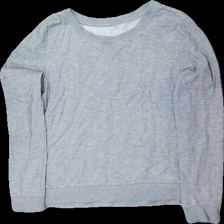
View: front
Type: Sweater
Category: Children
Brand: Not in the list
Colors: Grey
Material: ?
Cut: C-collar
Season: All
Price range: <50
Recommended usage: Reuse
Description: sweater
Comment: material lapp går ej att läsa